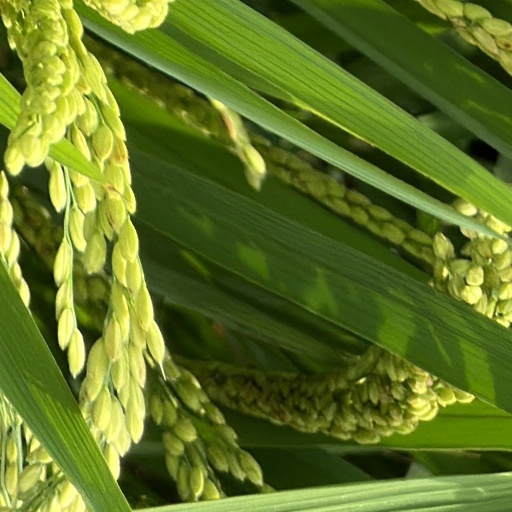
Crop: rice